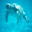
Label: turtle